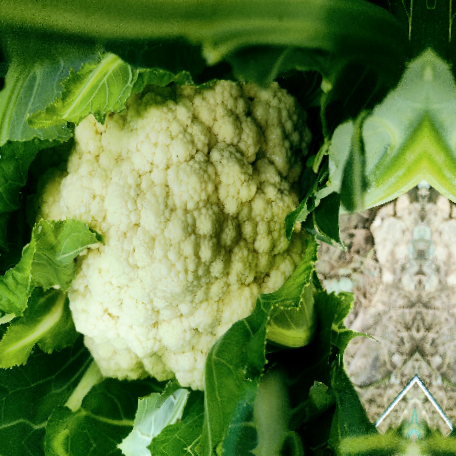
Label: Disease Free